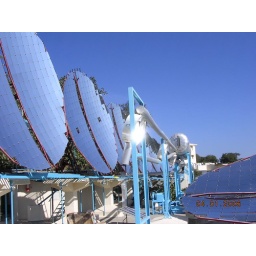
more solar panels in Gyar Sarovar, on the roof of the kitchen / dining hall